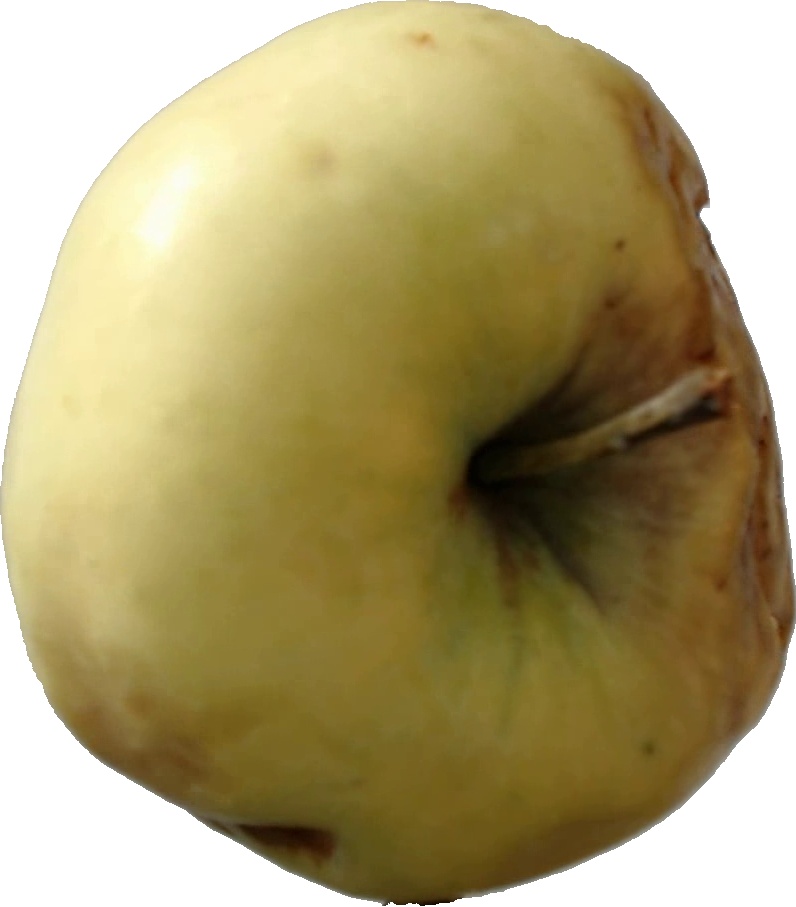
Label: apple_hit_1